Hack 'n' Slash

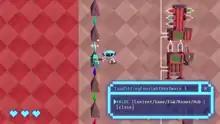
The player can interact with any object in "Hack 'n' Slash" that possess a USB port (like the diamond-shaped pillars in the middle of the screen) to access the object's code and adjust its parameters to achieve various goals.

Another tool Alice has is the Third Eye Hat that opens a debugging interface, the same that Double Fine has used to create and test the game. Through this, the player can see elements of the code behind the objects, such as the contents of a container or invisible blocks. Although the player cannot hack the code while in debug mode, they can use this knowledge to achieve goals. In one case, with a series of invisible blocks floating very slowly over a chasm, the player is able to hack the game's internal clock that would, to the player, speed up the movement of the blocks. Completing quests earns the player in-game books that represent the actual code files used by the game, which the player can read to understand game mechanics and hack to alter how some process the game uses are done. For example, one book gives code for how bridges in the game are built, and the player can hack the book to cause the bridges to become longer as needed. All these changes are directly affecting the base code that the main adventure game runs with, and with improper changes, it is possible for the player to corrupt their saved game or break the mechanics of the adventure game, but the game's program will allow the player to go back to restored versions of the game's code to fix these.